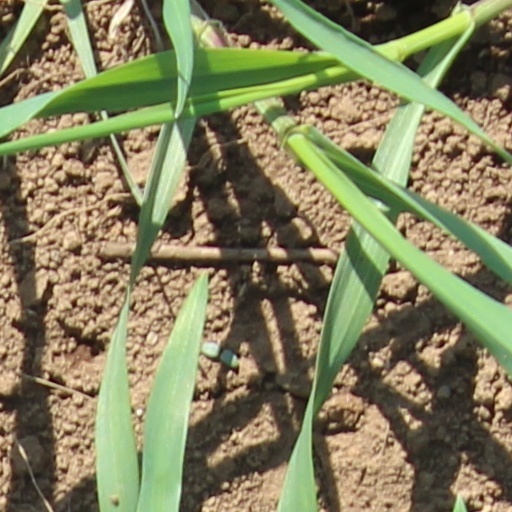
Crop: wheat